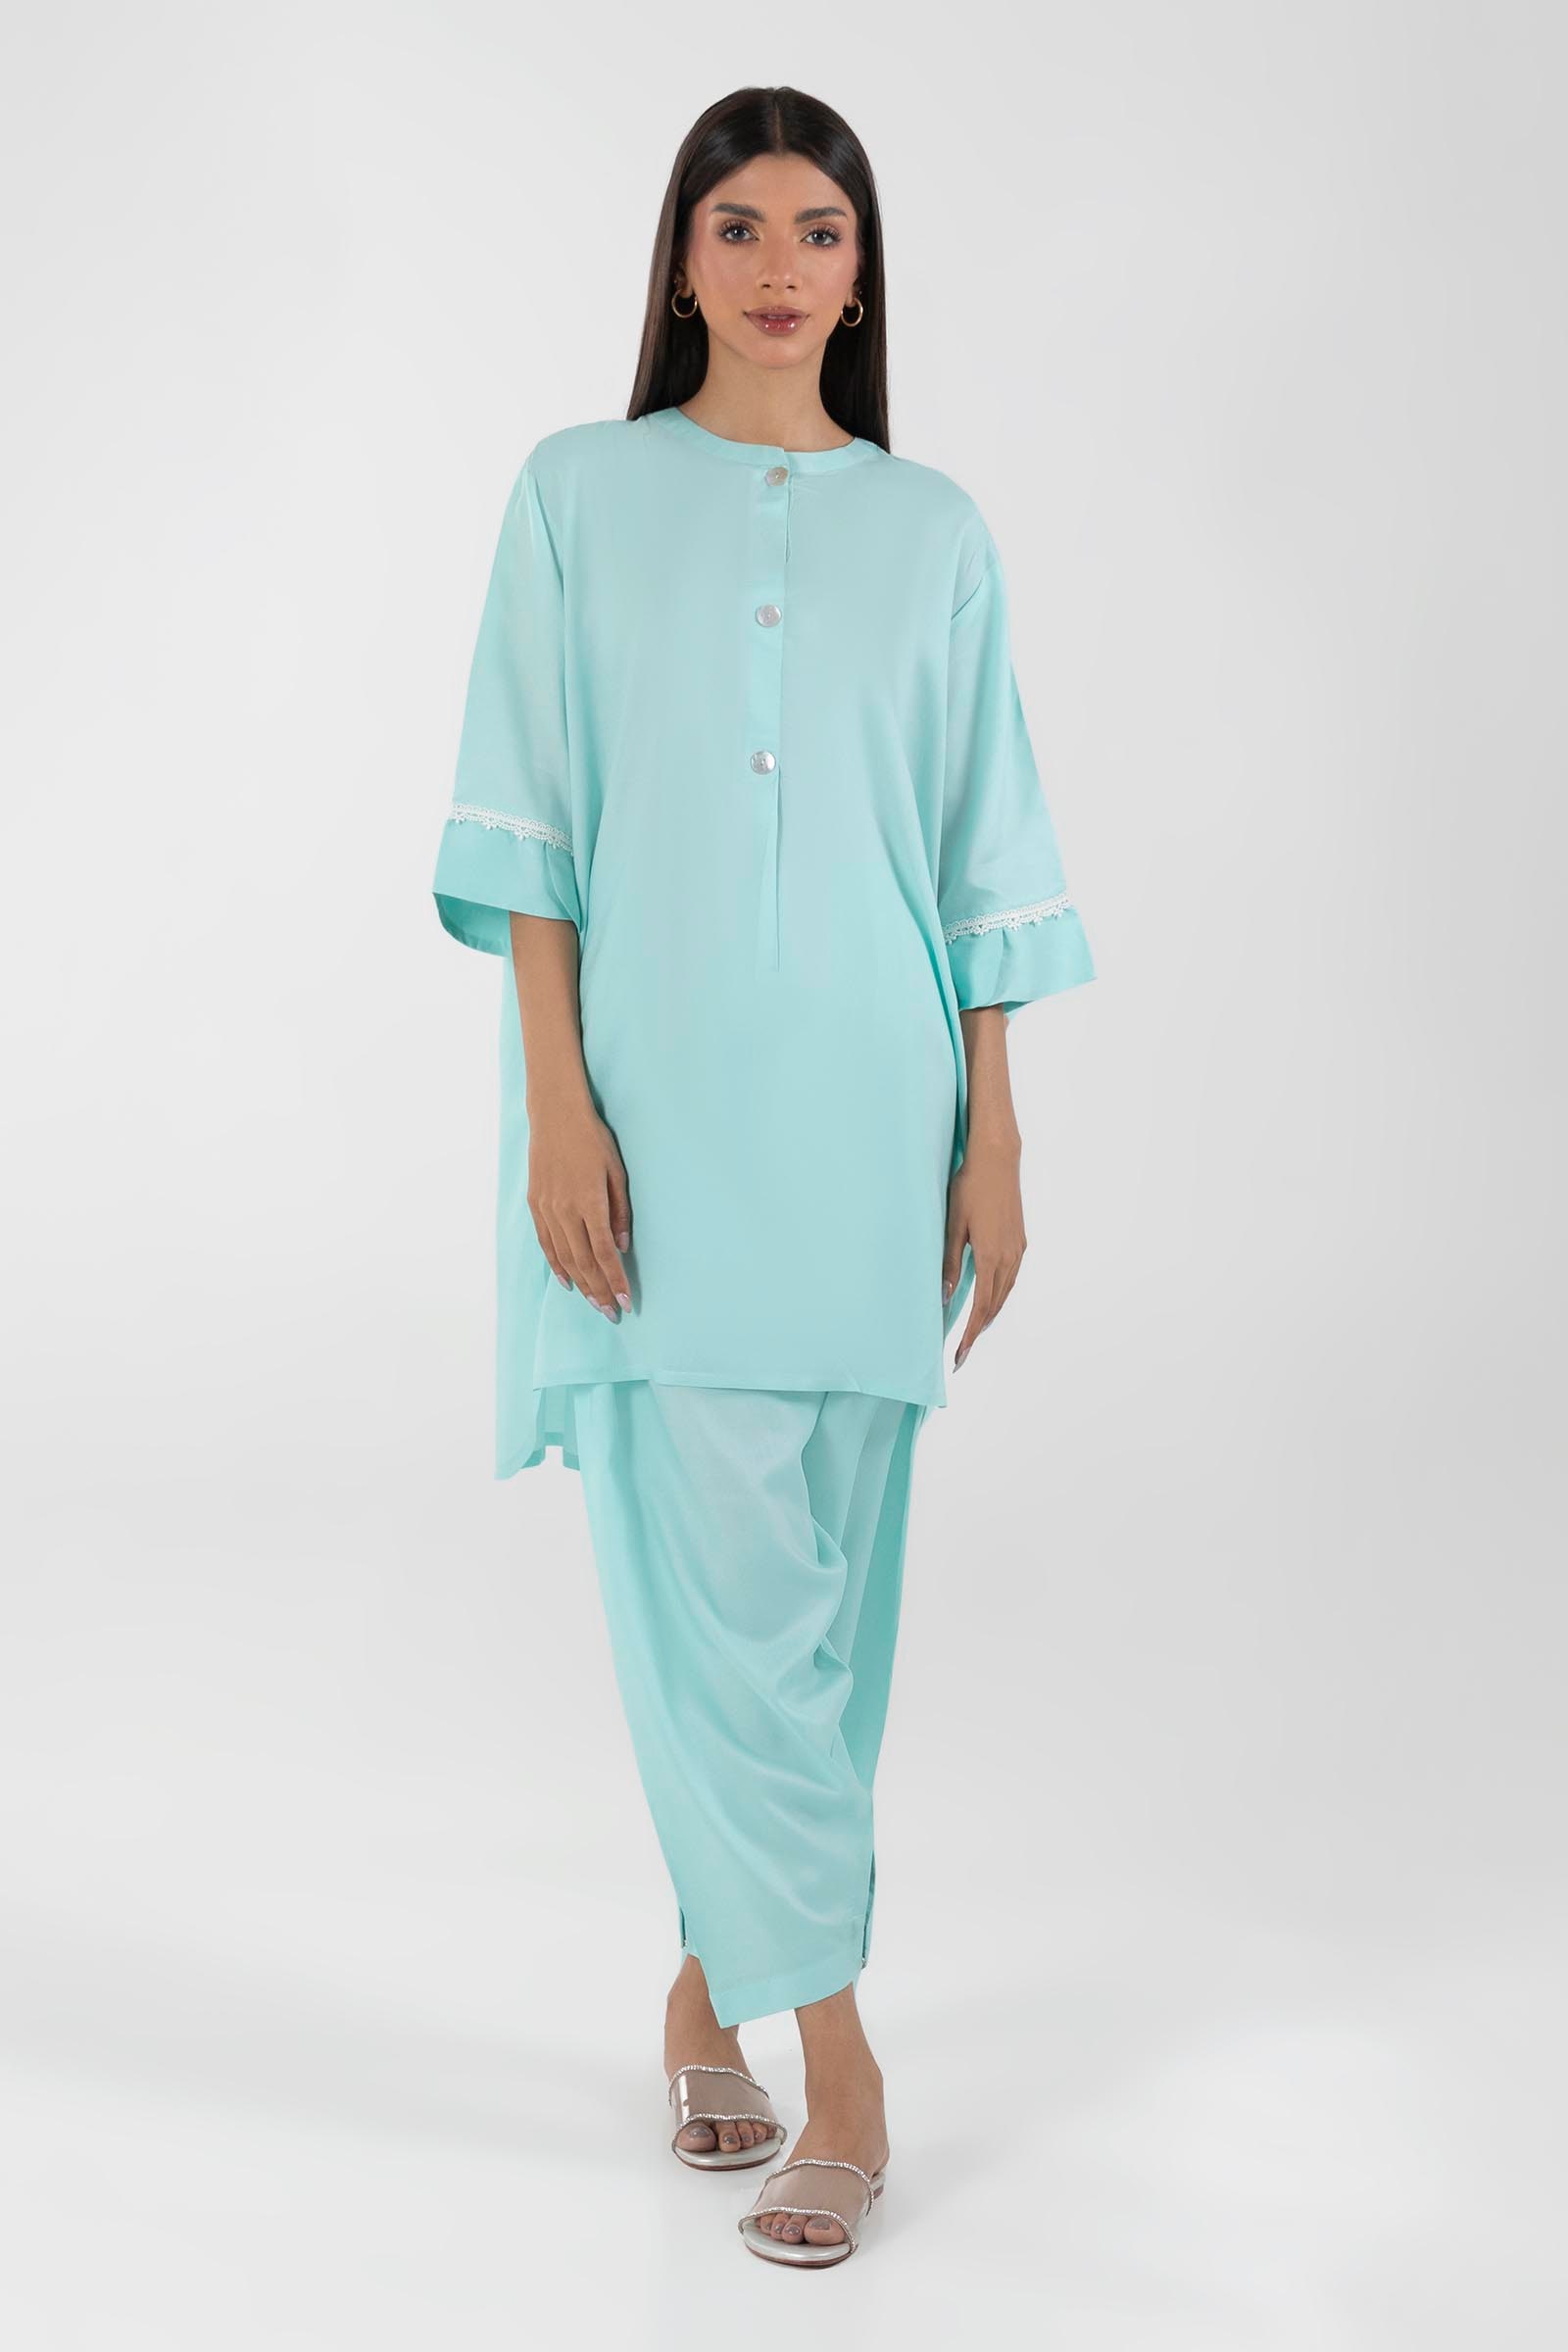
aqua karla chiffon tun